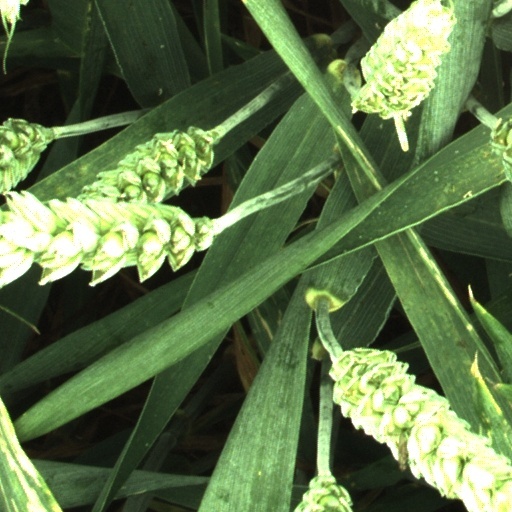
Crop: wheat